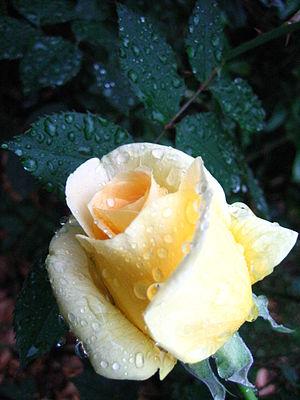
La rosée est un type de précipitations d'eau résultant de la liquéfaction de la vapeur d'eau de l'air. Elle apparaît sous forme de gouttelettes qui se déposent généralement le soir sur les végétaux et autres corps exposés à l'air libre, quand leur température baisse jusqu'au point de rosée de l'air ambiant, ce qui provoque la liquéfaction de la vapeur d'eau contenue dans la couche d'air voisine. De façon plus générale ce phénomène peut également se produire n'importe quand, lorsqu'un corps froid est placé dans un air ambiant contenant de la vapeur d'eau, par exemple lorsqu'une bouteille fraîche est sortie d'un réfrigérateur.